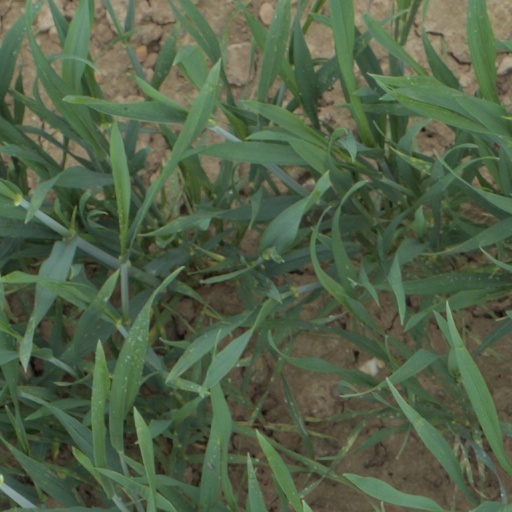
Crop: wheat